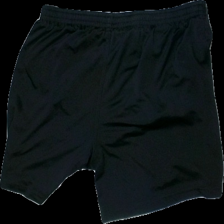
View: back
Type: Shorts
Category: Unisex
Brand: Soc (Stadium)
Colors: Black
Material: 100% polyester
Cut: Regular
Size: M
Season: All
Trend: Sports
Price range: <50
Recommended usage: Reuse
Description: Basic black shorts